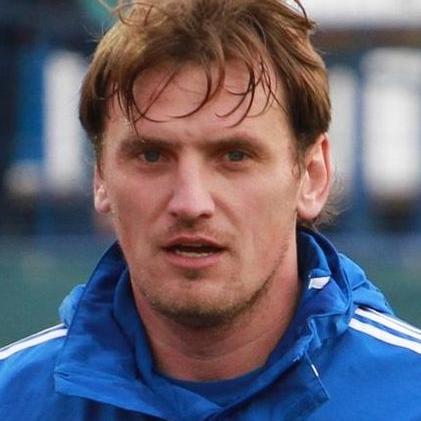
Age: 33